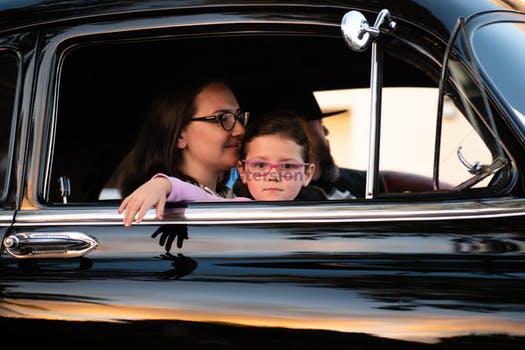
Label: Watermark